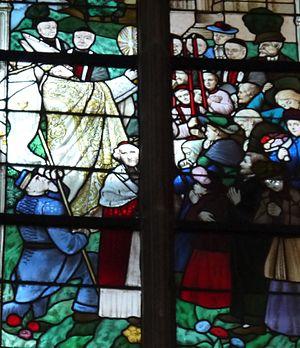
Détail du vitrail de la chapelle du Sacré-Coeur dans la Cathédrale de Nantes: Mgr Fournier présentant le Saint Sacrement.
Félix Fournier, né le 3 mai 1803 à Nantes et mort le 9 juin 1877 à Rome, est un dignitaire de l'église catholique et homme politique français, évêque du diocèse de Nantes de 1870 à sa mort en 1877.
L'évêque de Nantes est à la tête du diocèse catholique français de Nantes, en Bretagne. Le diocèse couvre le département de Loire-Atlantique. L'évêque de Nantes siège dans la Cathédrale Saint-Pierre-et-Saint-Paul située dans la cité de Nantes. L'évêché de Nantes est suffragant de l'archevêché de Tours jusqu'en 2003, puis de l'archevêché de Rennes à partir de cette date. La création de l'évêché remonte au IVᵉ siècle.